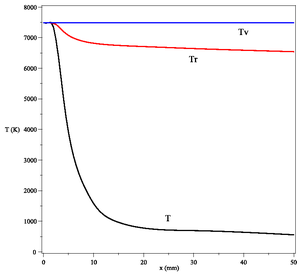
Températures dans une détente d'azote.
La température thermodynamique est une formalisation de la notion expérimentale de température et constitue l’une des grandeurs principales de la thermodynamique. Elle est intrinsèquement liée à l'entropie.